Mount Kilimanjaro

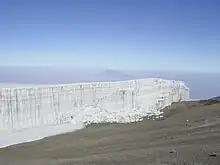
Vertical margin wall of the Rebmann Glacier in 2005 with Mount Meru, which is away, in the background

In the late 1880s, the summit of Kibo was completely covered by an ice cap about in extent with outlet glaciers cascading down the western and southern slopes, and except for the inner cone, the entire caldera was buried. Glacier ice also flowed through the Western Breach. The slope glaciers retreated rapidly between 1912 and 1953, in response to a sudden shift in climate at the end of the 19th century that made them "drastically out of equilibrium", and more slowly thereafter. Their continuing demise indicates they are still out of equilibrium in response to a constant change in climate over the past century.